Yotsugi Station

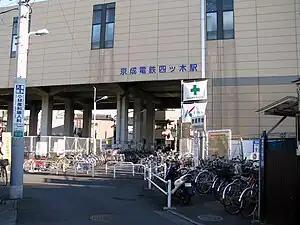
Yotsugi Station

is a railway station on the Keisei Oshiage Line in Katsushika, Tokyo, Japan, operated by the private railway operator Keisei Electric Railway.